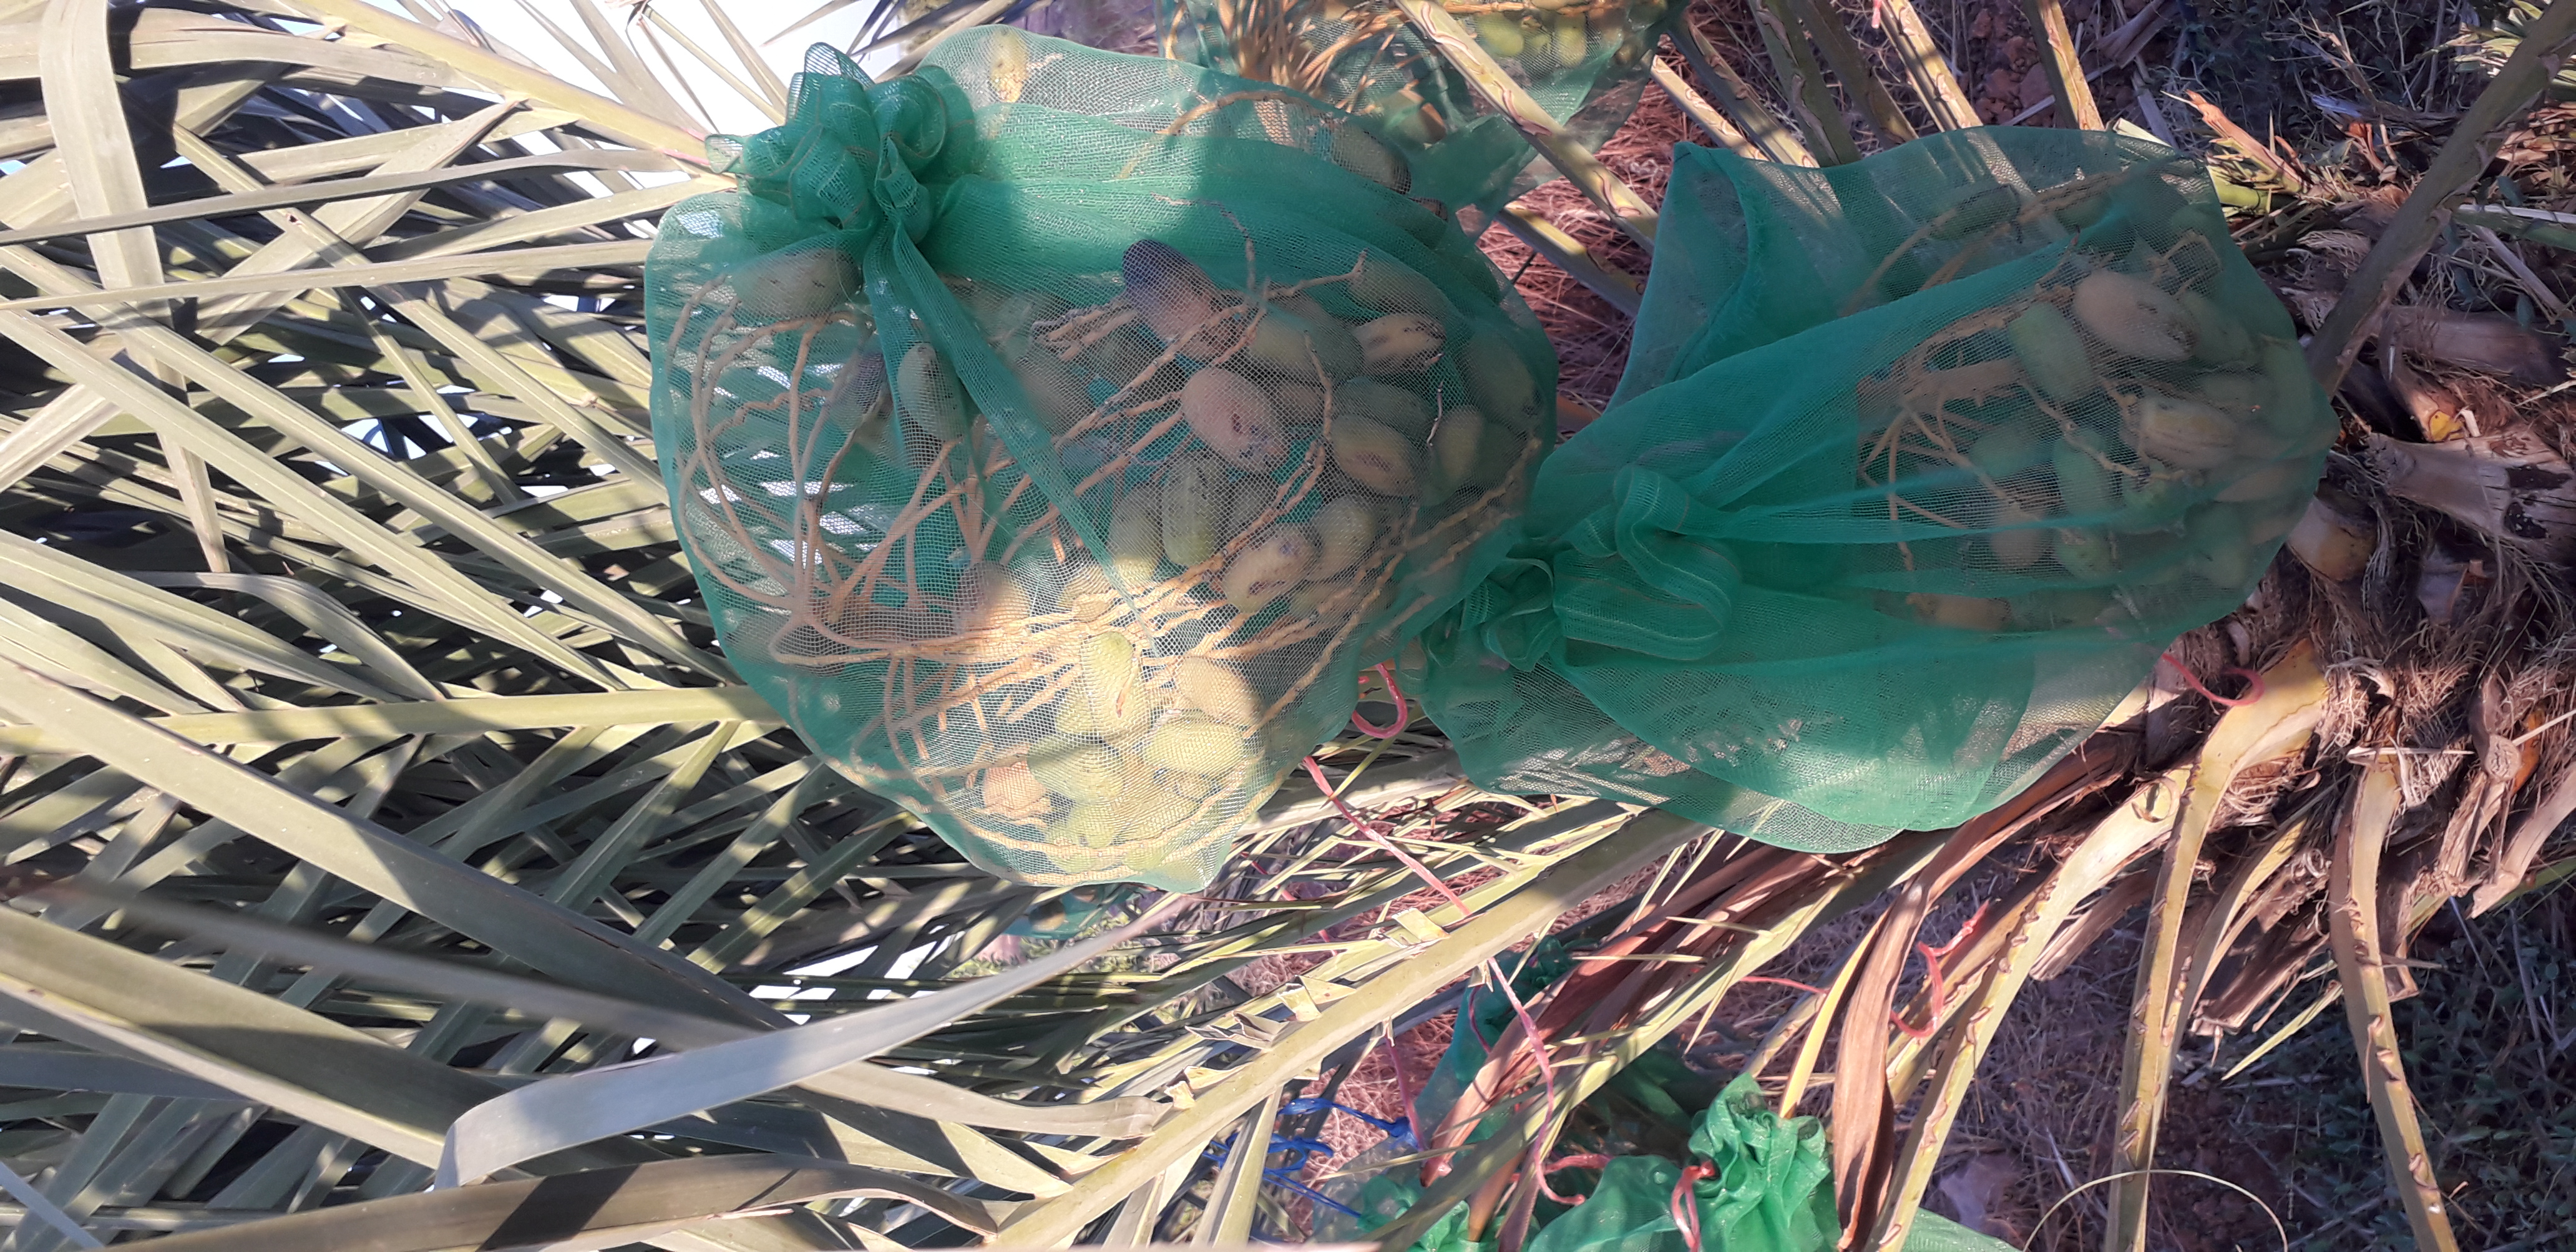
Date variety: Boumajhoul